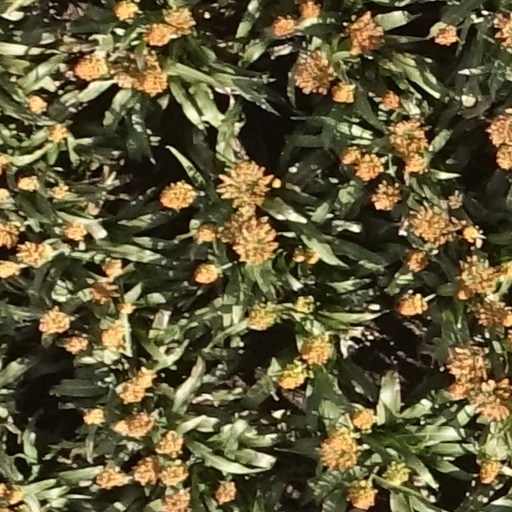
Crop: sorghum